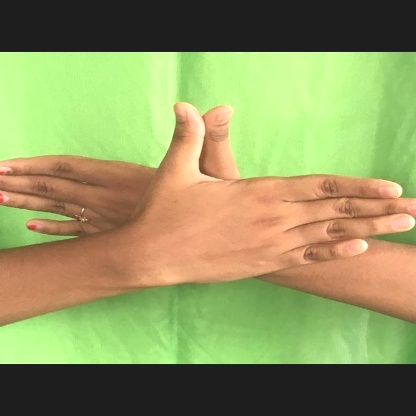
Mudra: Garuda